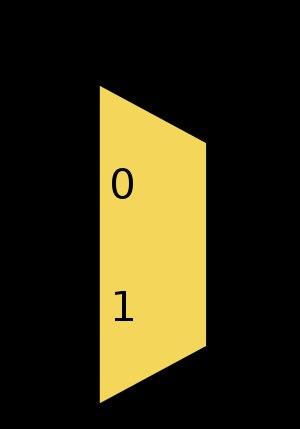
Un multiplexeur est un circuit permettant de concentrer sur une même voie de transmission différents types de liaisons en sélectionnant une entrée parmi N. Il possédera donc une sortie et N entrées, ainsi qu'une entrée de commande de log₂ N bits permettant de choisir quelle entrée sera sélectionnée.